Spilosoma obliqua

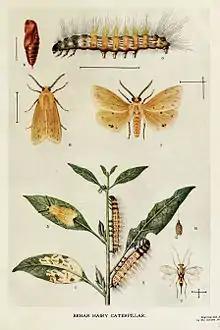
"Spilosoma obliqua"

The caterpillar has a black head, tufts of black hairs behind this, and similar tufts of yellow hairs on the remaining portion. The adult wingspan is about . The wings are a pale brown colour with a pattern of small black specks, and the abdomen is red.